Artificial plants

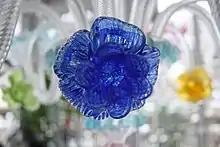
Flower in Murano glass

Glass is melted and blown by hand into flower shapes. Working with glass at high temperatures to form a flower is very difficult, which is why glass flowers are much more expensive than typical artificial flowers.